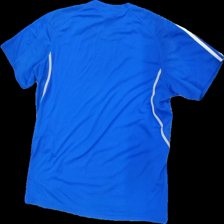
View: back
Type: Training top
Category: Men
Brand: Adidas
Colors: Blue, White
Material: 100% Polyester
Pattern: Logo print
Cut: Regular, C-collar
Size: L
Trend: Sports
Damage: pulled thread
Damage location: middle center
Damage 2: Stain
Damage 2 location: middle center
Price range: <50
Recommended usage: Export
Description: Blue t-shirt with logo print